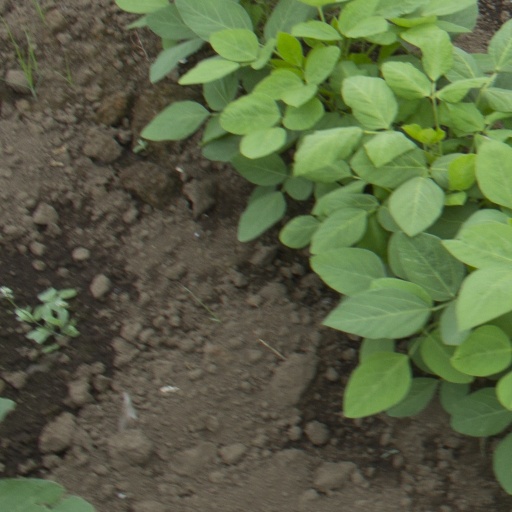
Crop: soybean